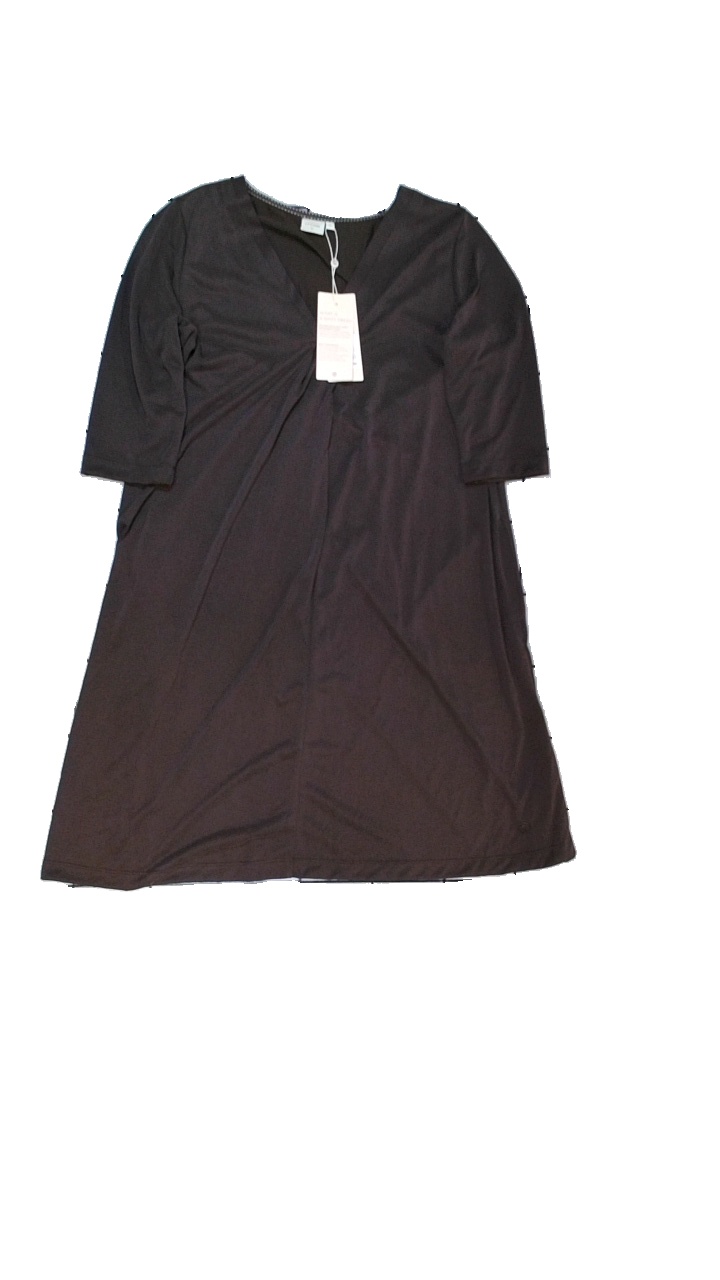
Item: Dress (Ladies)
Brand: Cream
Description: Lång klänning med korta ärmar
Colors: Brown
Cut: V-collar
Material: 75% viskos 25% polyester
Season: All
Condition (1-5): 5
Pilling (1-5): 5
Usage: Reuse
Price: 50-100